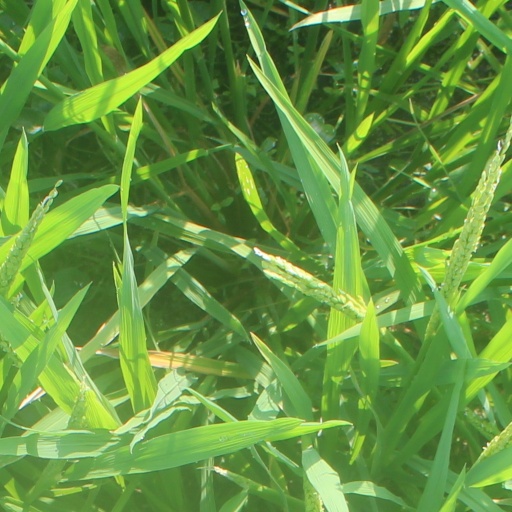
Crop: rice